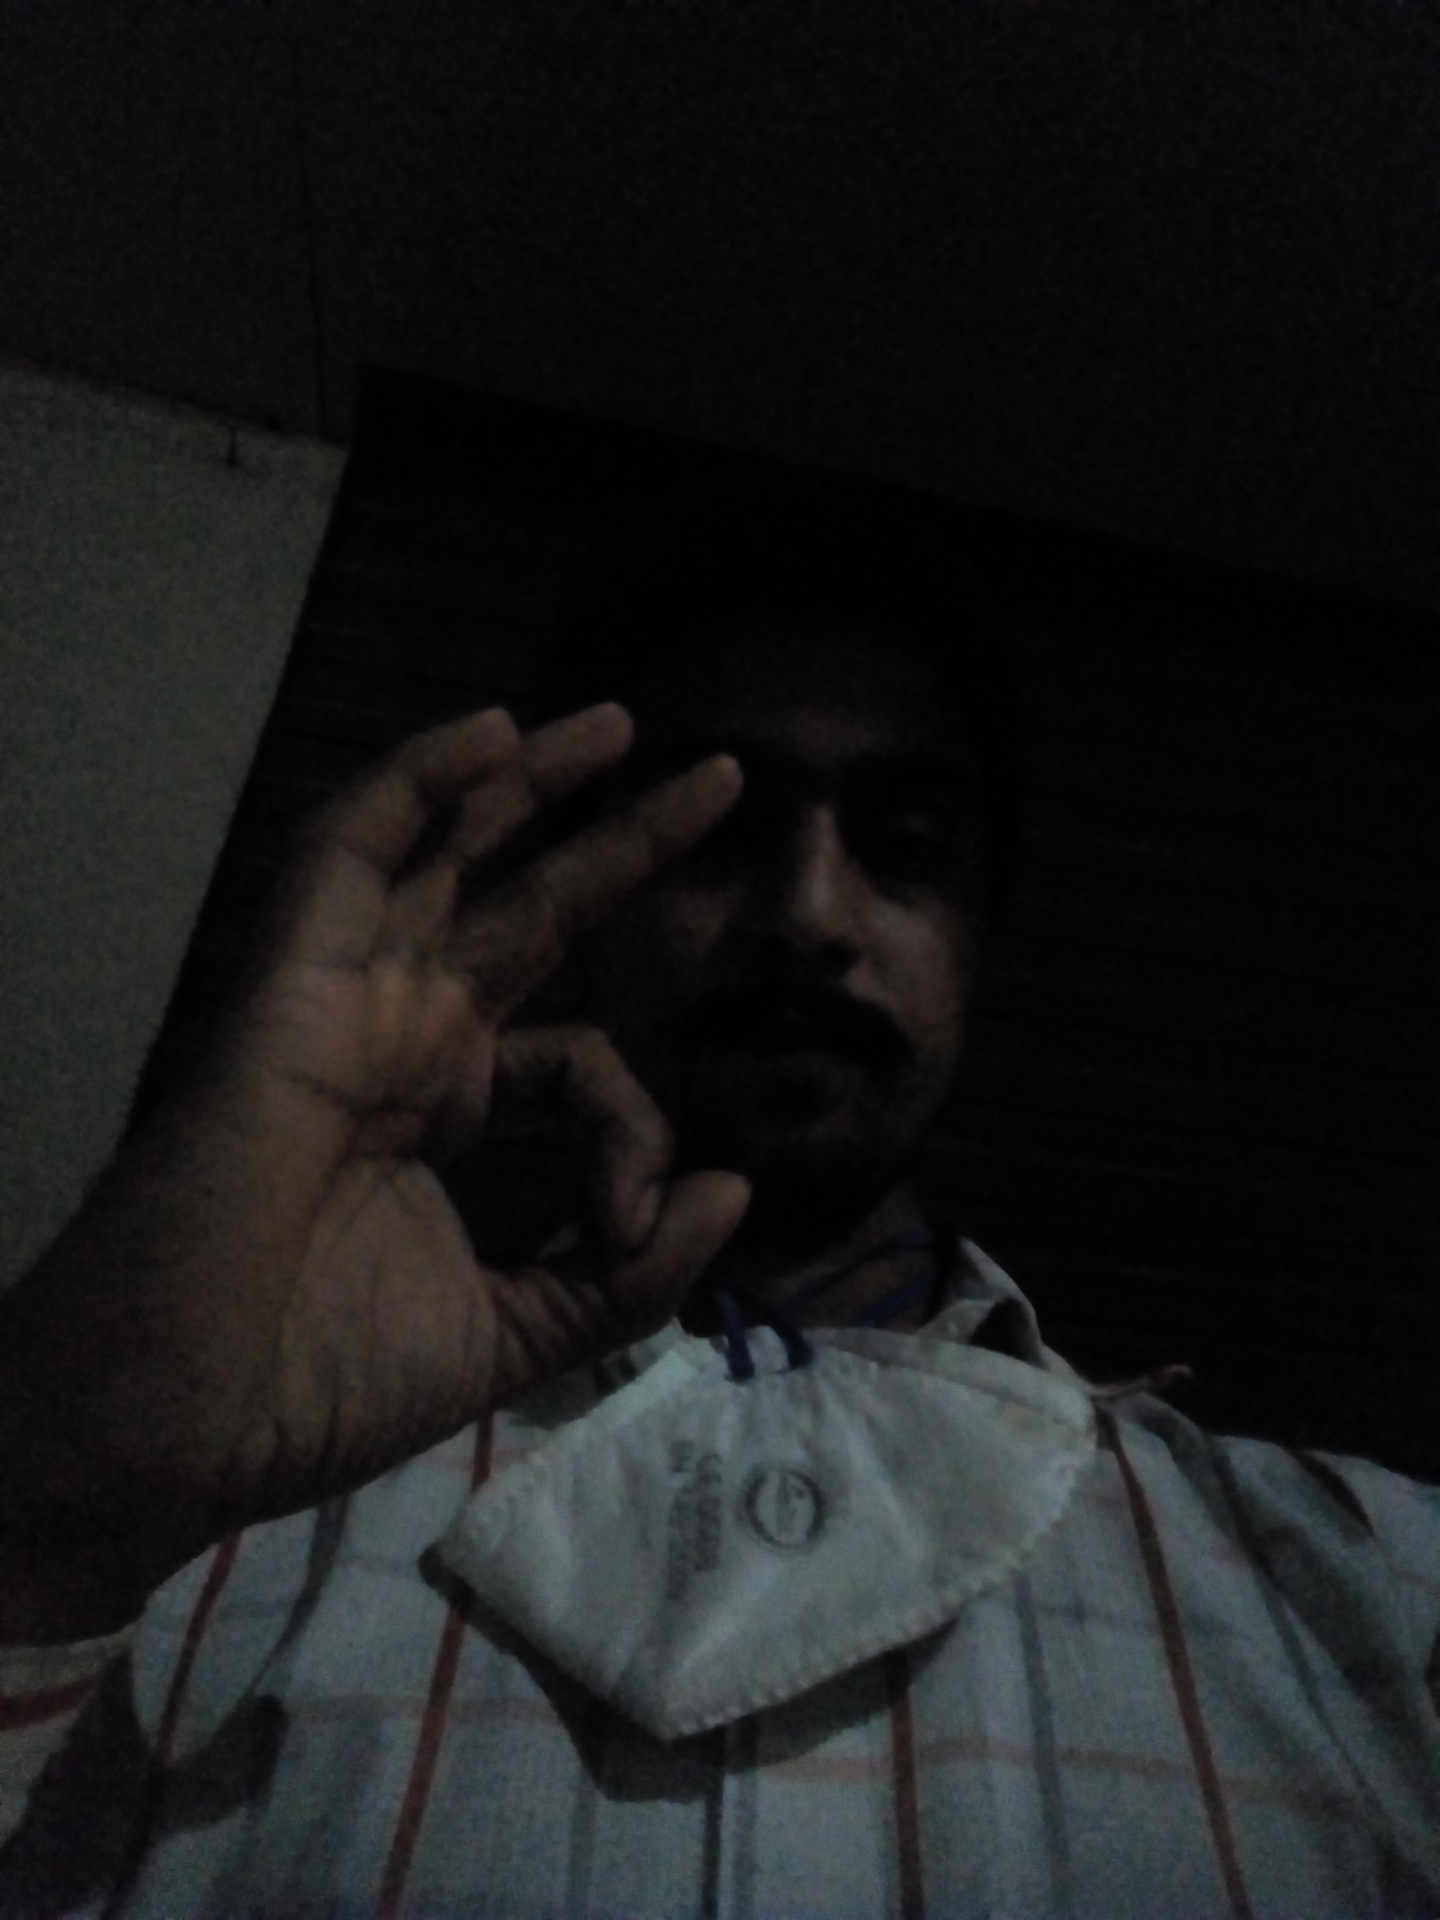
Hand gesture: ok